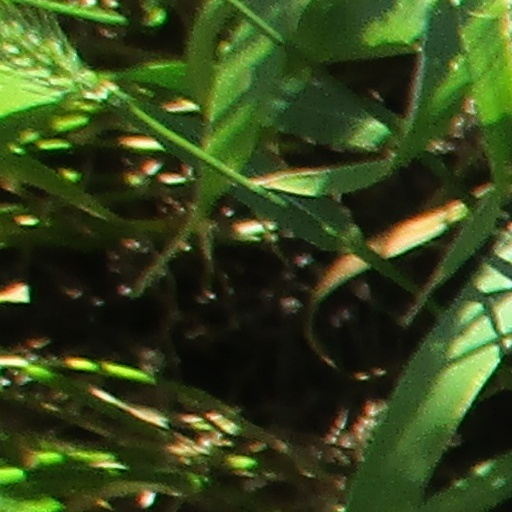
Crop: wheat